Asura: The City of Madness

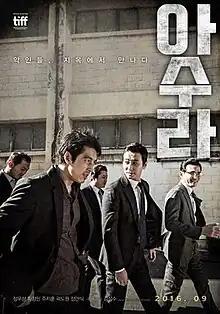
Theatrical release poster

Asura: The City of Madness is a 2016 South Korean neo-noir action crime film directed by Kim Sung-su. The title, Asura, refers to demigods in Indian mythology who are consumed by passion and perpetually fighting each other. The film revolves around Han Do-kyung, a shady cop, who becomes caught between internal affairs and the city's corrupt mayor. Starring Jung Woo-sung, Hwang Jung-min, Ju Ji-hoon, Kwak Do-won and Jung Man-sik, it released theatrically on 28 September 2016 in South Korea.